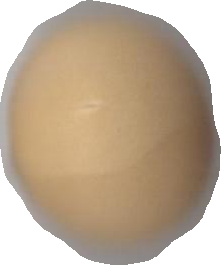
Variety: Grobogan